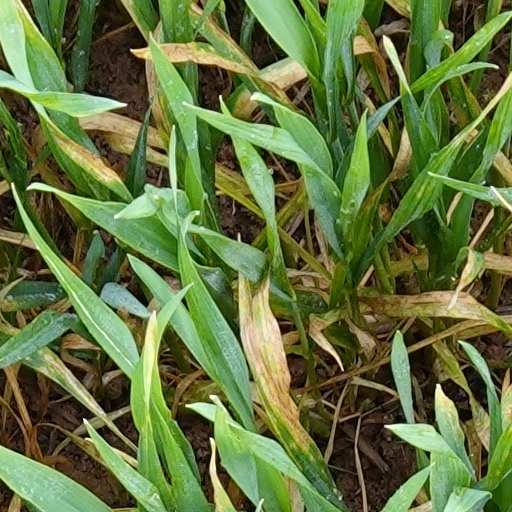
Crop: wheat